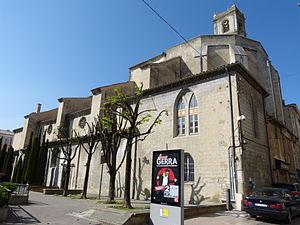
Vue de l'angle sud-est de la collégiale Sainte Croix de Montélimar.
Montélimar est une commune située en Drôme provençale, dans le Sud-Est de la France dans le département de la Drôme en région Auvergne-Rhône-Alpes entre Valence et Avignon. Historiquement, la ville se rattache au Dauphiné. Avec 39 097 habitants recensés en 2017, Montélimar est la deuxième ville la plus peuplée de la Drôme après Valence.